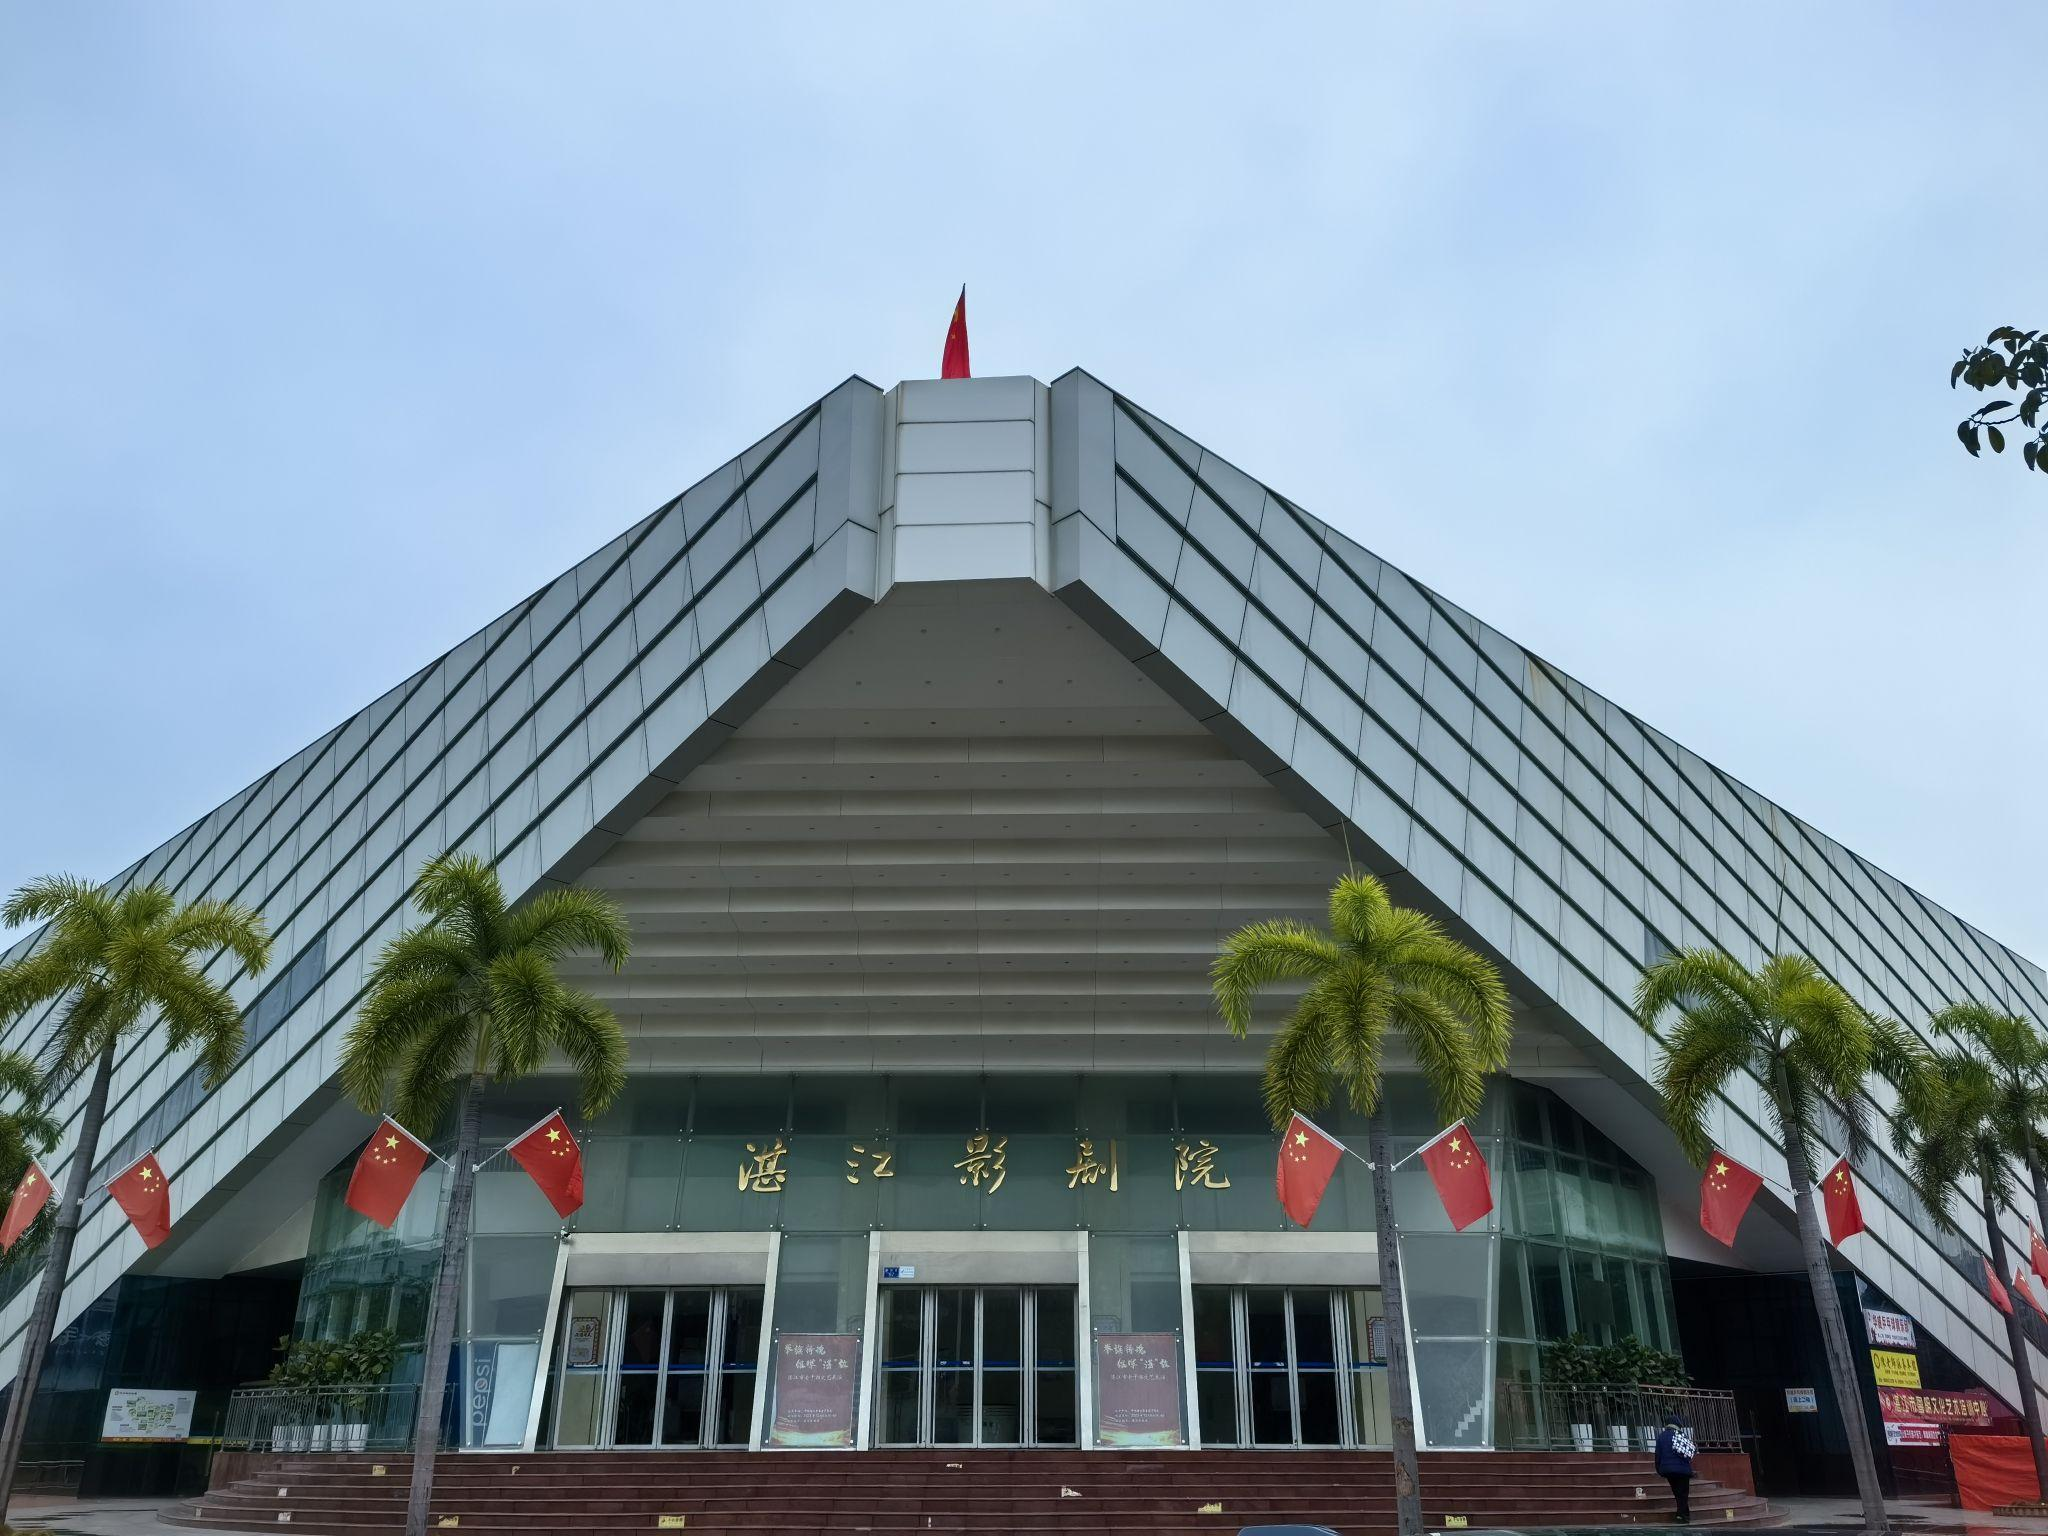
地标名称：湛江影剧院
所在城市：湛江市·赤坎区